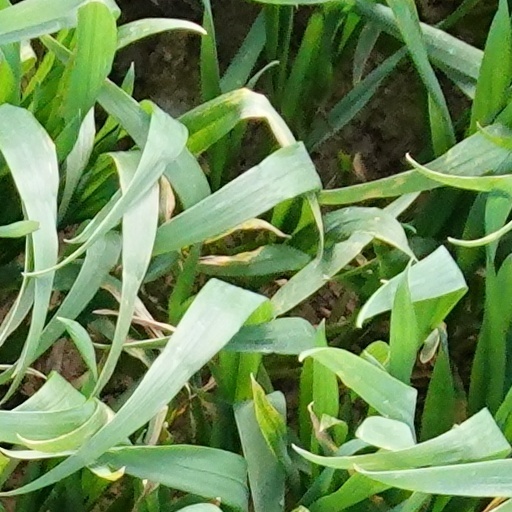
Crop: wheat